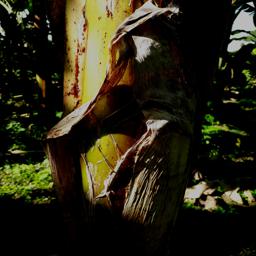
Label: PSEUDOSTEM WEEVIL